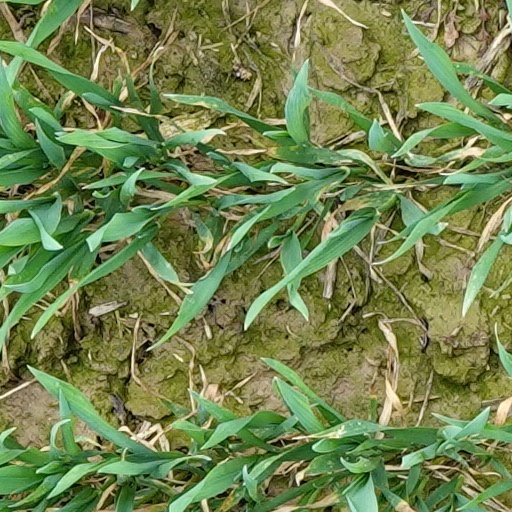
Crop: wheat